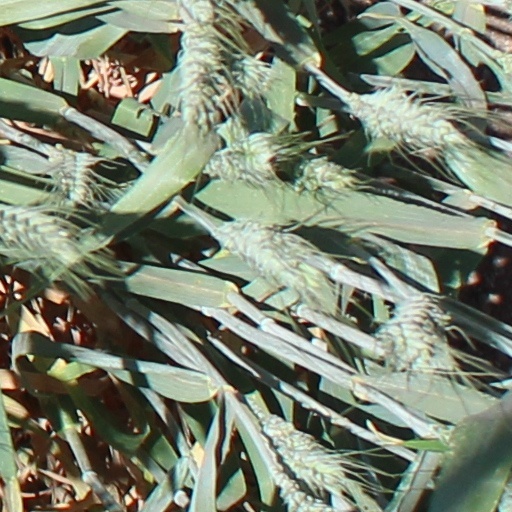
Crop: wheat